Peter von Scholten

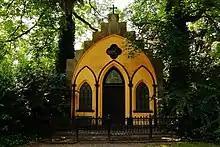
Von Scholten's mausoleum in Assistens Cemetery, Copenhagen.

Shortly thereafter, von Scholten was called back to Denmark. There, a humiliating and hard trial was brought against him for treason due to undermining colonial interests by abolishing slavery. He was denied his pension at first, although he was later cleared of the charges and acquitted shortly before his death. Von Scholten was the last governor general of the West Indies because of the beginning democratisation of the Danish state and colonial administration. Von Scholten died on 26 January 1854 in Altona, Holstein (present day Germany), leaving little to his heirs. He is buried in Assistens Cemetery, Copenhagen.